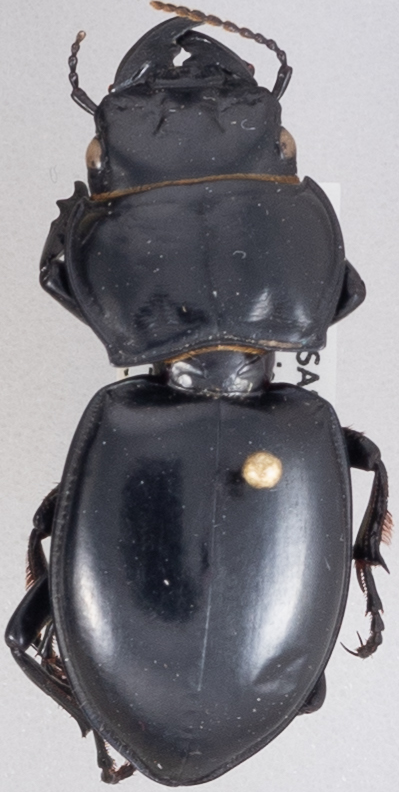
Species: Pasimachus californicus
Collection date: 2020-08-10
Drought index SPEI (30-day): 0.992
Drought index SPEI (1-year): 0.746
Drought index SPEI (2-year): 2.09